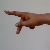
The image shows a hand gesture representing the letter 'P' in Indian Sign Language.